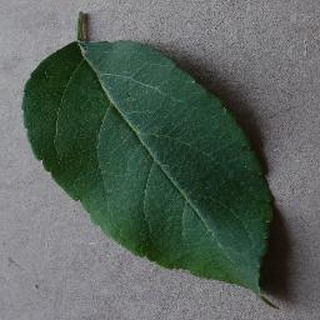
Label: healthy_apple